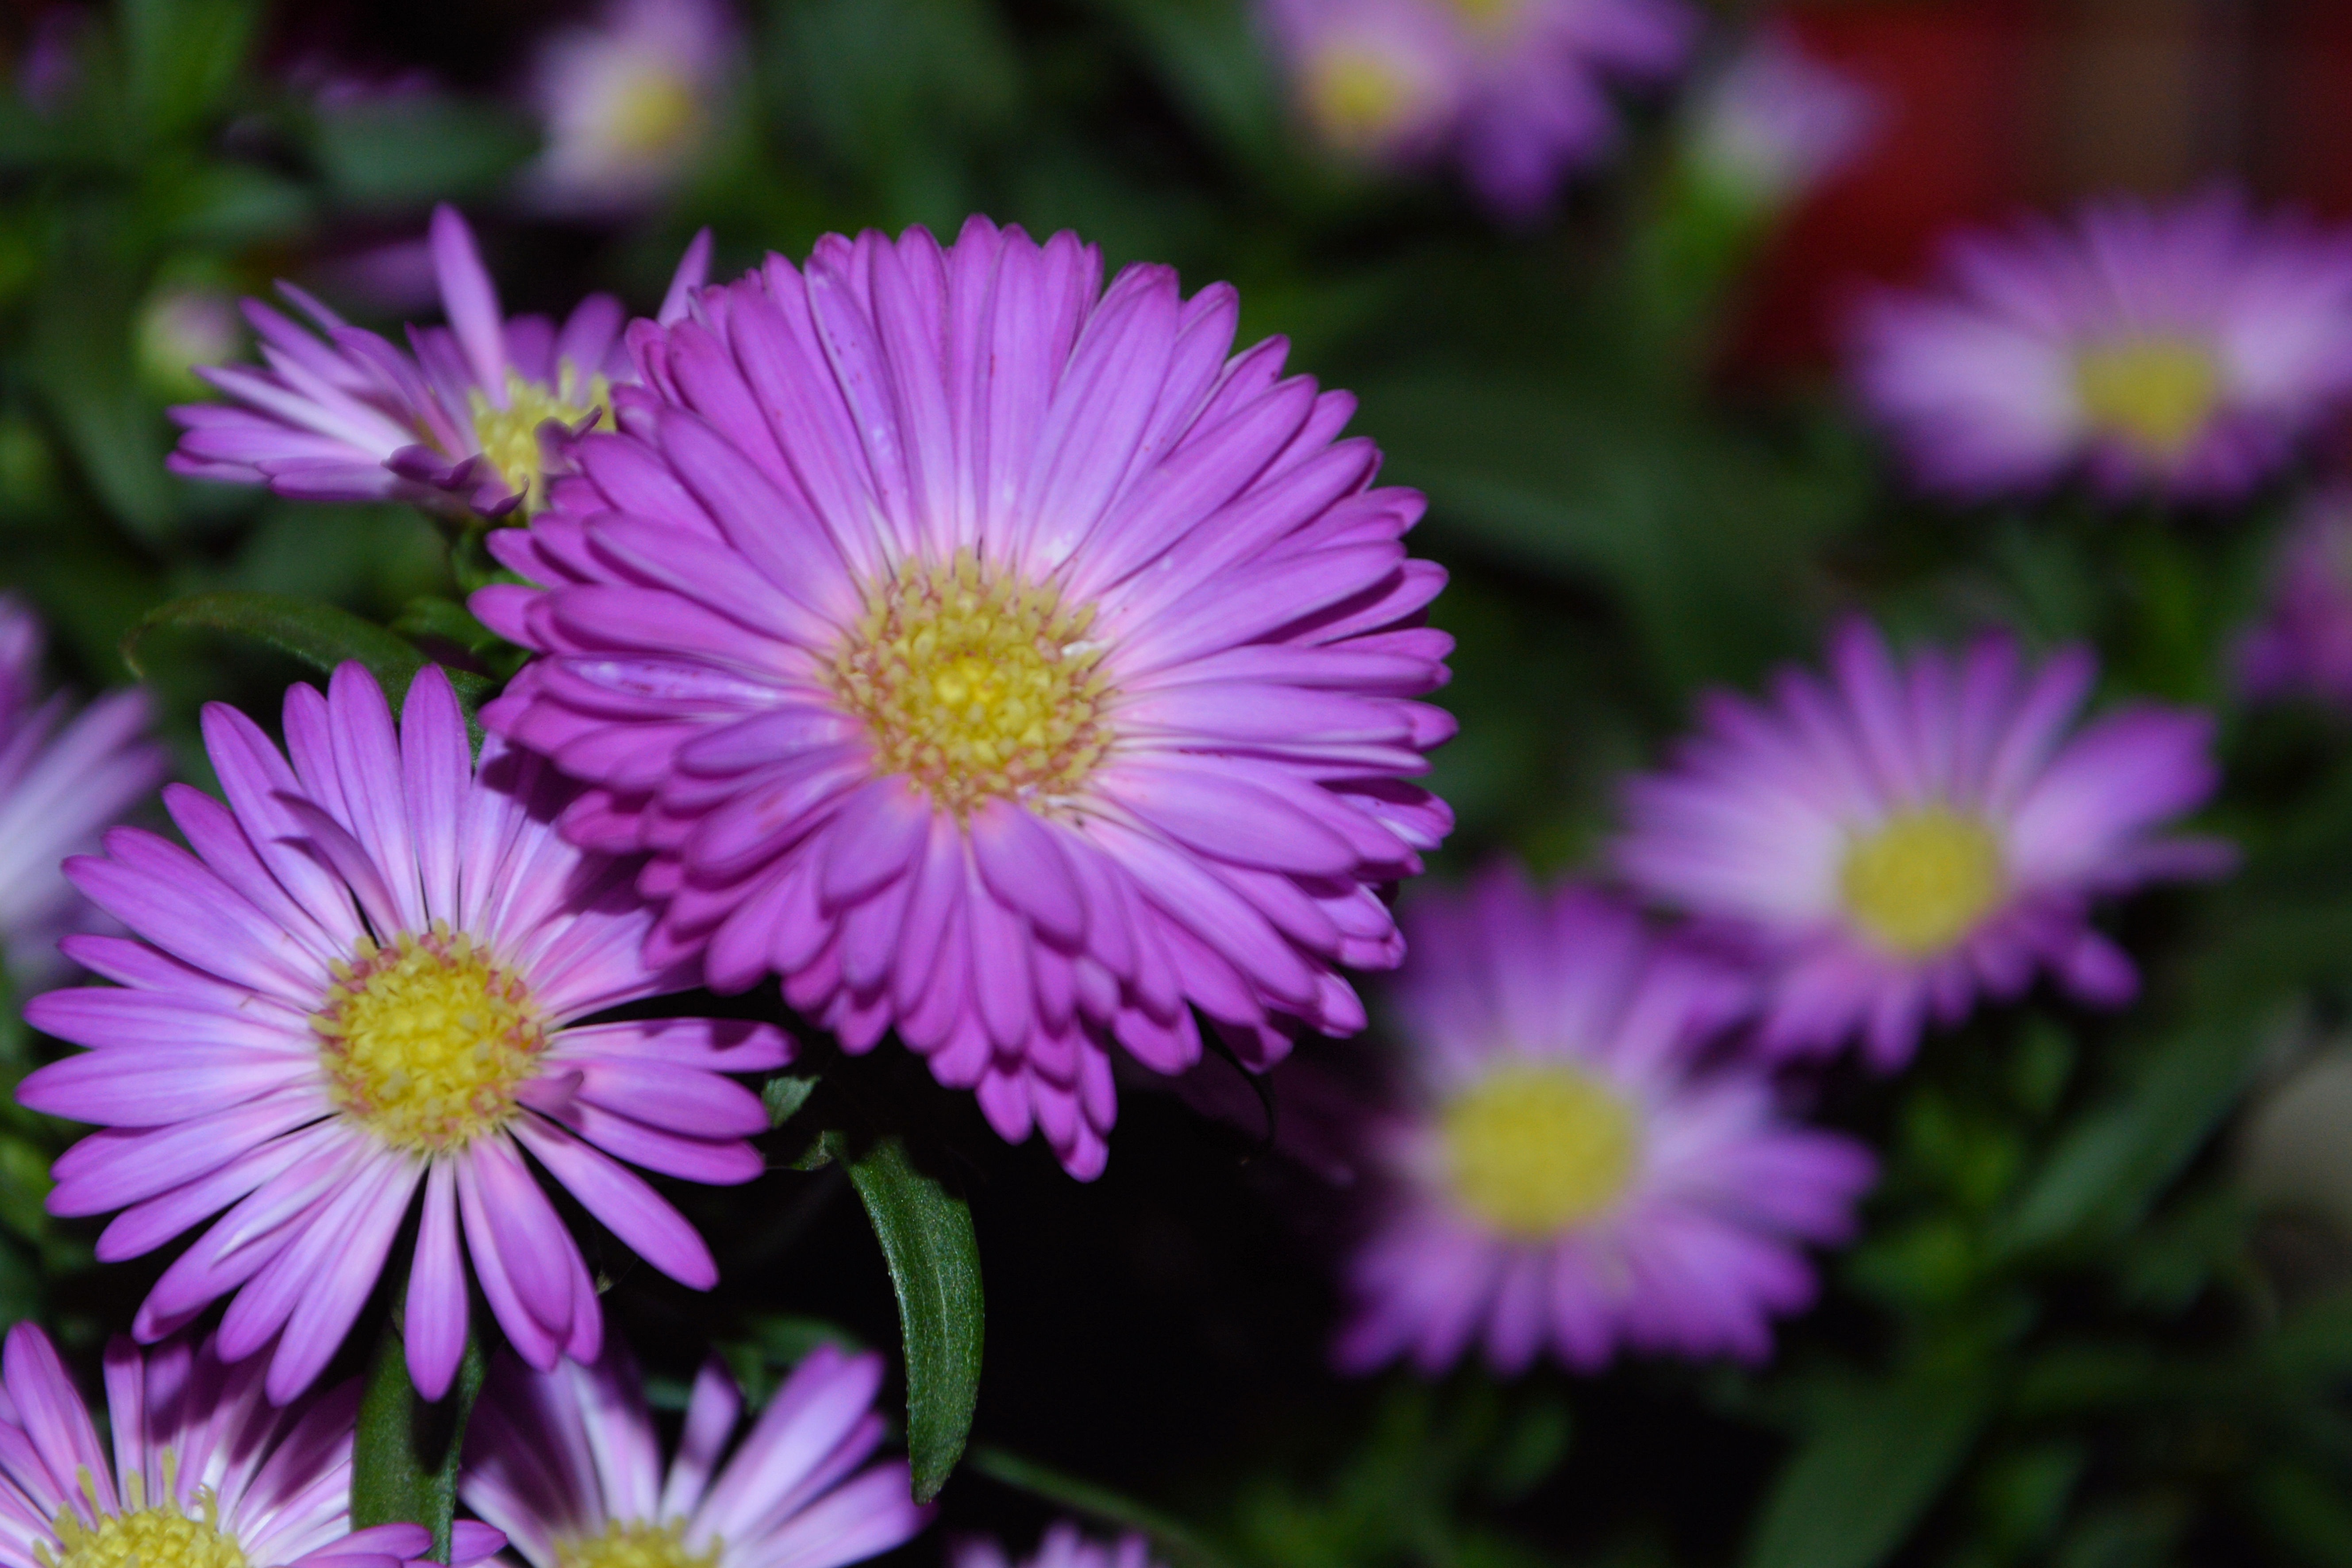
plant, flower, petal, daisy, garden, pink, flora, flowers, aster, composites, macro photography, ornamental plant, asters, herbstastern, flowering plant, daisy family, annual plant, land plant, marguerite daisy, garden cosmos, chrysanths, ice plant family, dorotheanthus bellidiformis